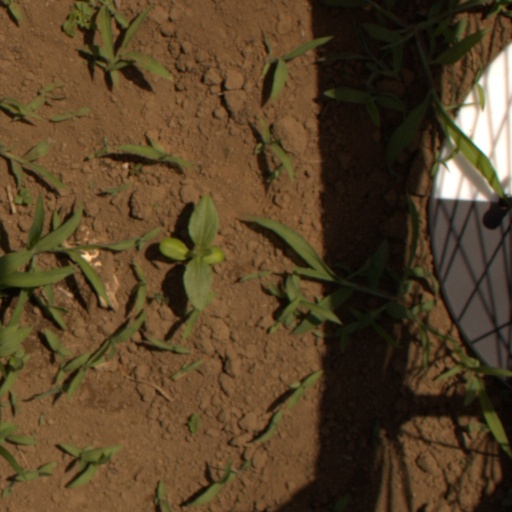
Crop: Jerusalem artichoke